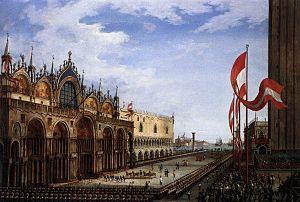
Vincenzo Chilone, né le 10 juillet 1758 à Venise et mort le 12 janvier 1839 dans la même ville, est un peintre italien spécialisé dans les vedute, d'après le style de Canaletto.